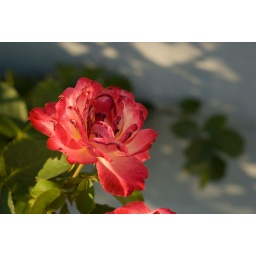
my landlady's rose bush, which is actually planted underneath my kitchen window